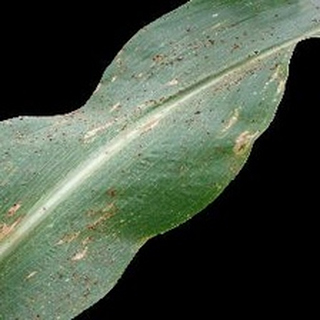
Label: corn_common_rust